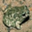
Label: frog